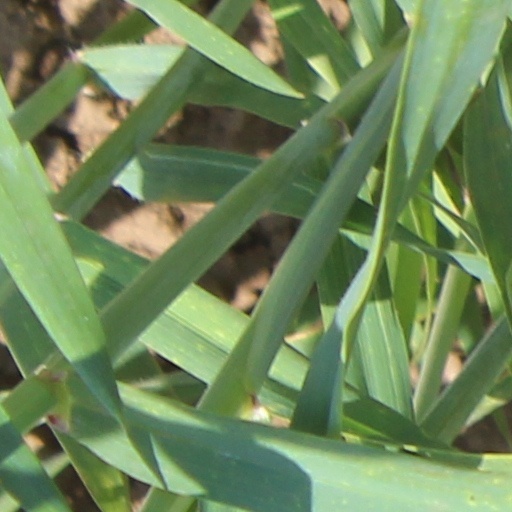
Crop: wheat